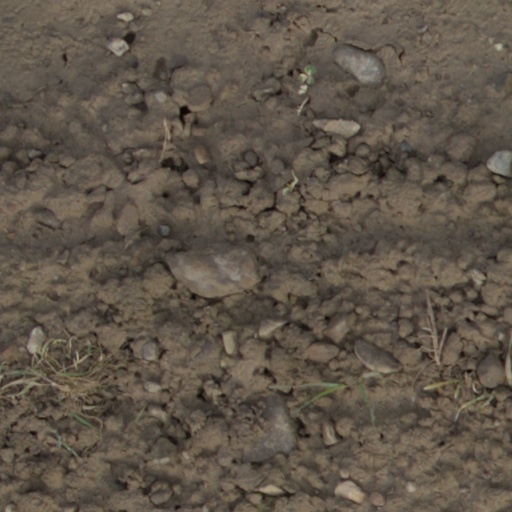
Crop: wheat